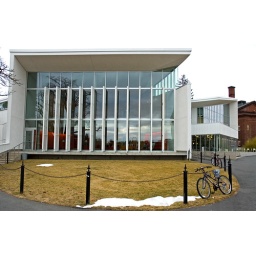
I liked the reflection of the evening sky in the glass wall.